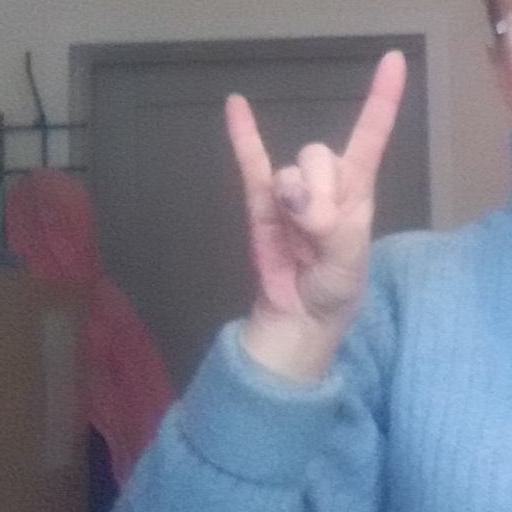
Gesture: rock